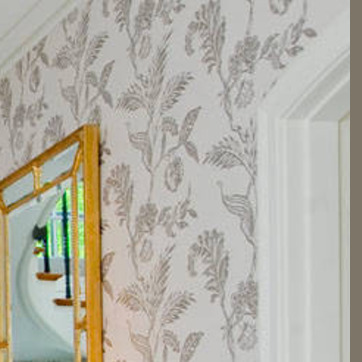
Material: wallpaper